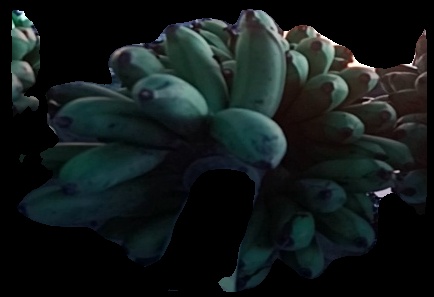
Variety: rasbale
Grade: grade2